Red Guardian

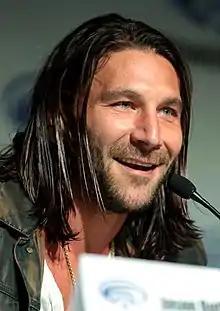
Zach McGowan promoting the fifth season of "Agents of S.H.I.E.L.D." at the 2018 WonderCon.

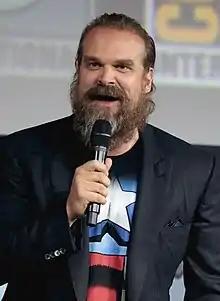
David Harbour promoting "Black Widow" at the 2019 San Diego Comic-Con.

Characters based on the Red Guardian appear in media set in the Marvel Cinematic Universe (MCU):